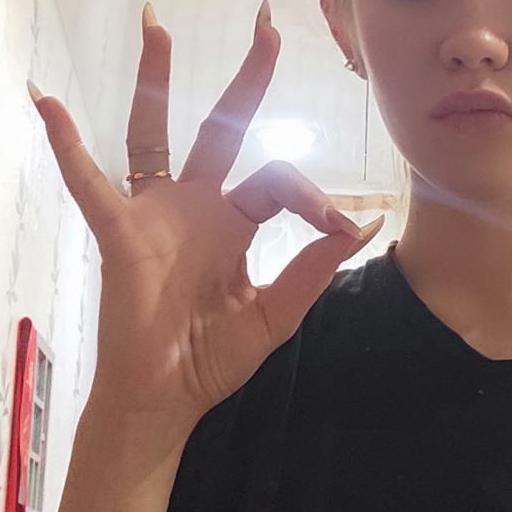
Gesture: ok